Allen Craig

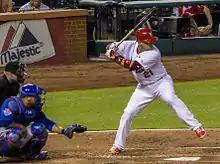
Craig batting against the Chicago Cubs.

By 2011, it became apparent that Craig was able to hit major league pitching as well he had in the minor leagues. However, the situation was less than ideal for him to realize regular playing time. Lance Berkman, Matt Holliday, and Albert Pujols each already occupied corner positions first base, left field and right field – positions Craig was best suited to play. To get his bat in the lineup more, manager Tony La Russa began playing him at second base near the end of May.